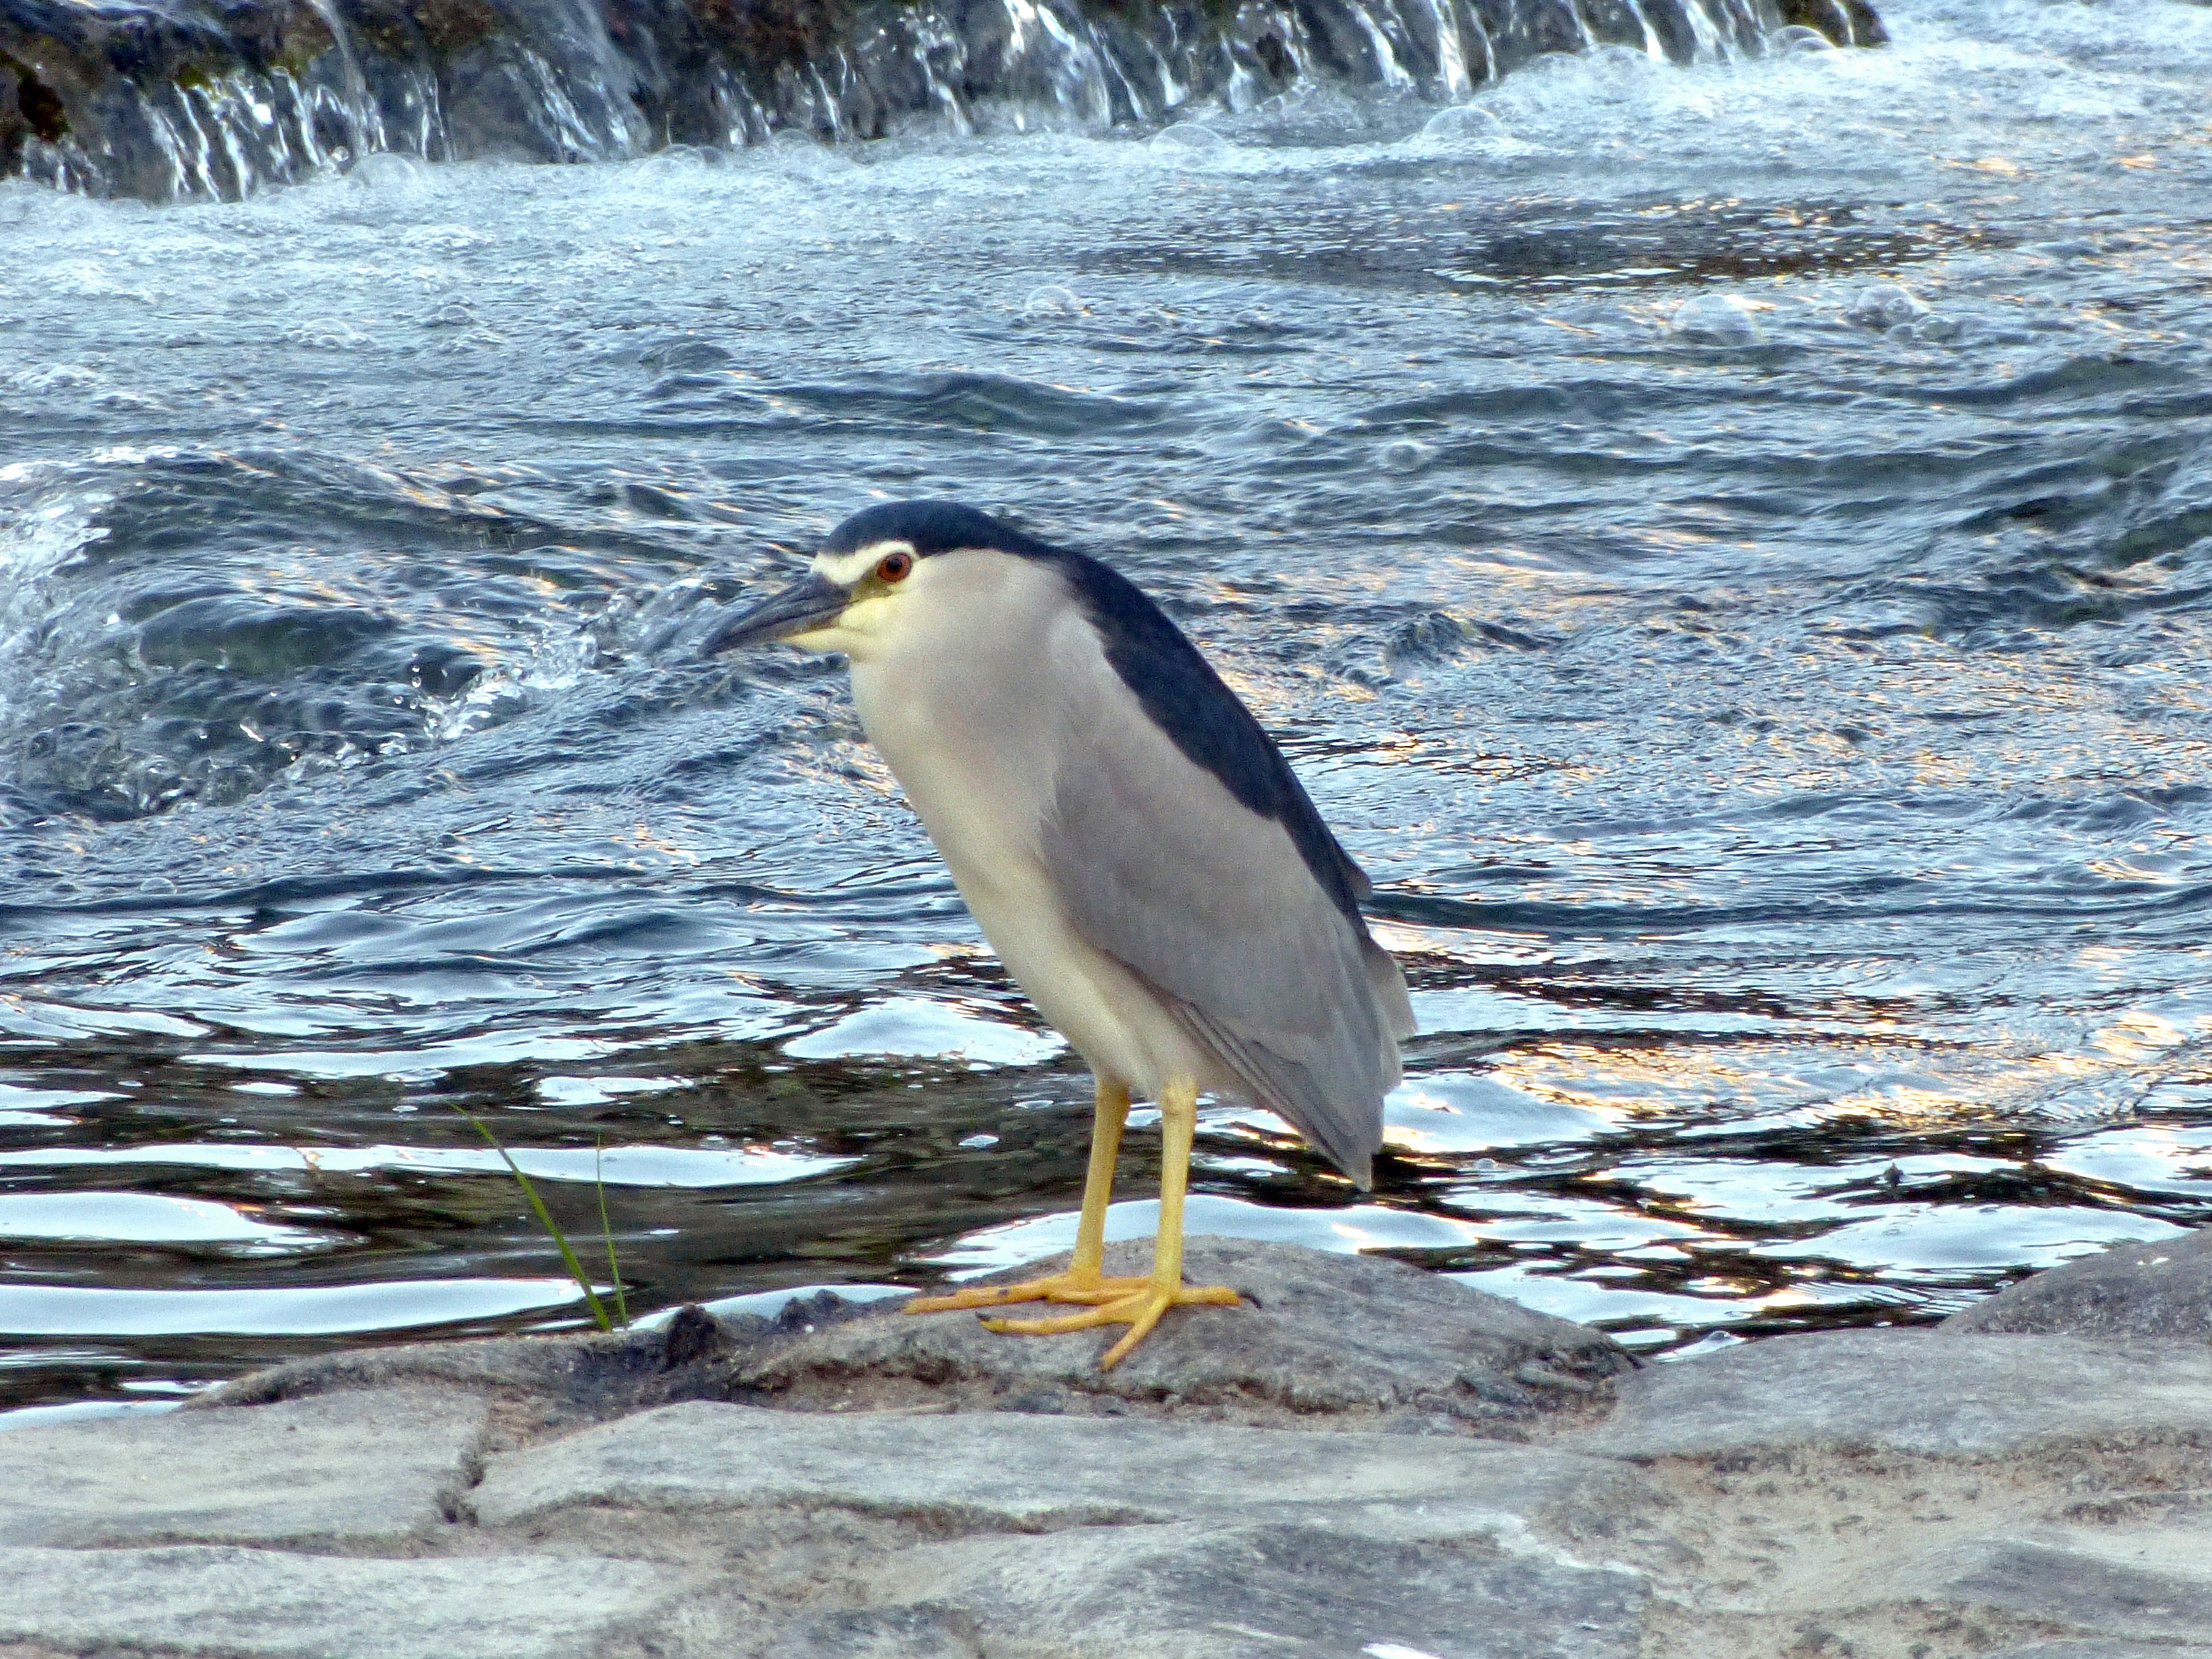
sea, water, nature, rock, bird, river, wildlife, beak, fauna, vertebrate, heron, shorebird, black crowned, night heron, perching bird, cinclidae